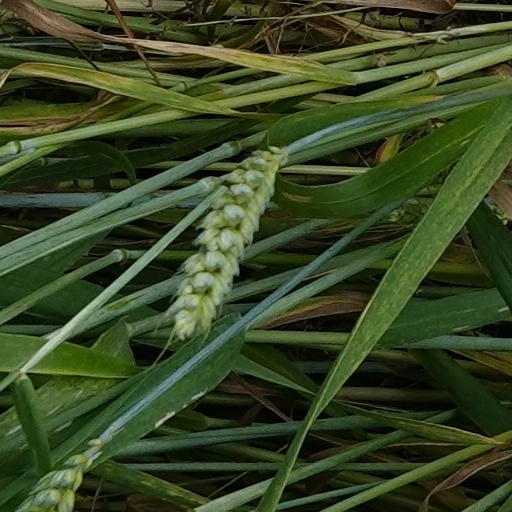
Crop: wheat